Typhoon Chan-hom (2015)

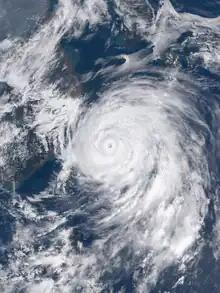
Typhoon Chan-hom at peak intensity on July 10

Typhoon Chan-hom, known in the Philippines as Typhoon Falcon, was a large, powerful and long-lived tropical cyclone that affected most countries in the western Pacific basin in early-July 2015. The ninth named storm of the 2015 Pacific typhoon season, Chan-hom developed on June 29 from a westerly wind burst that also spawned Tropical Cyclone Raquel in the southern hemisphere. Chan-hom slowly developed while moving to the northwest, aided by warm waters but disrupted by wind shear. The storm meandered near the Northern Marianas Islands, passing over the island of Rota before beginning a steady northwest track. While near the island, the storm dropped heavy rainfall on neighboring Guam, causing flooding and minor power outages. Chan-hom intensified into a typhoon on July 7, and two days later passed between the Japanese islands of Okinawa and Miyako-jima. There, strong winds left 42,000 people without power, while 27 people were injured. Around that time, the storm caused a surge in the monsoon trough, in conjunction with Tropical Storm Linfa, which caused flooding and killed 16 people in the Philippines.